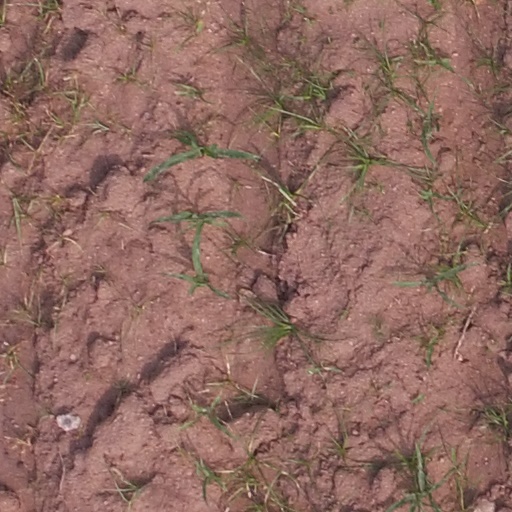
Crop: maize; corn